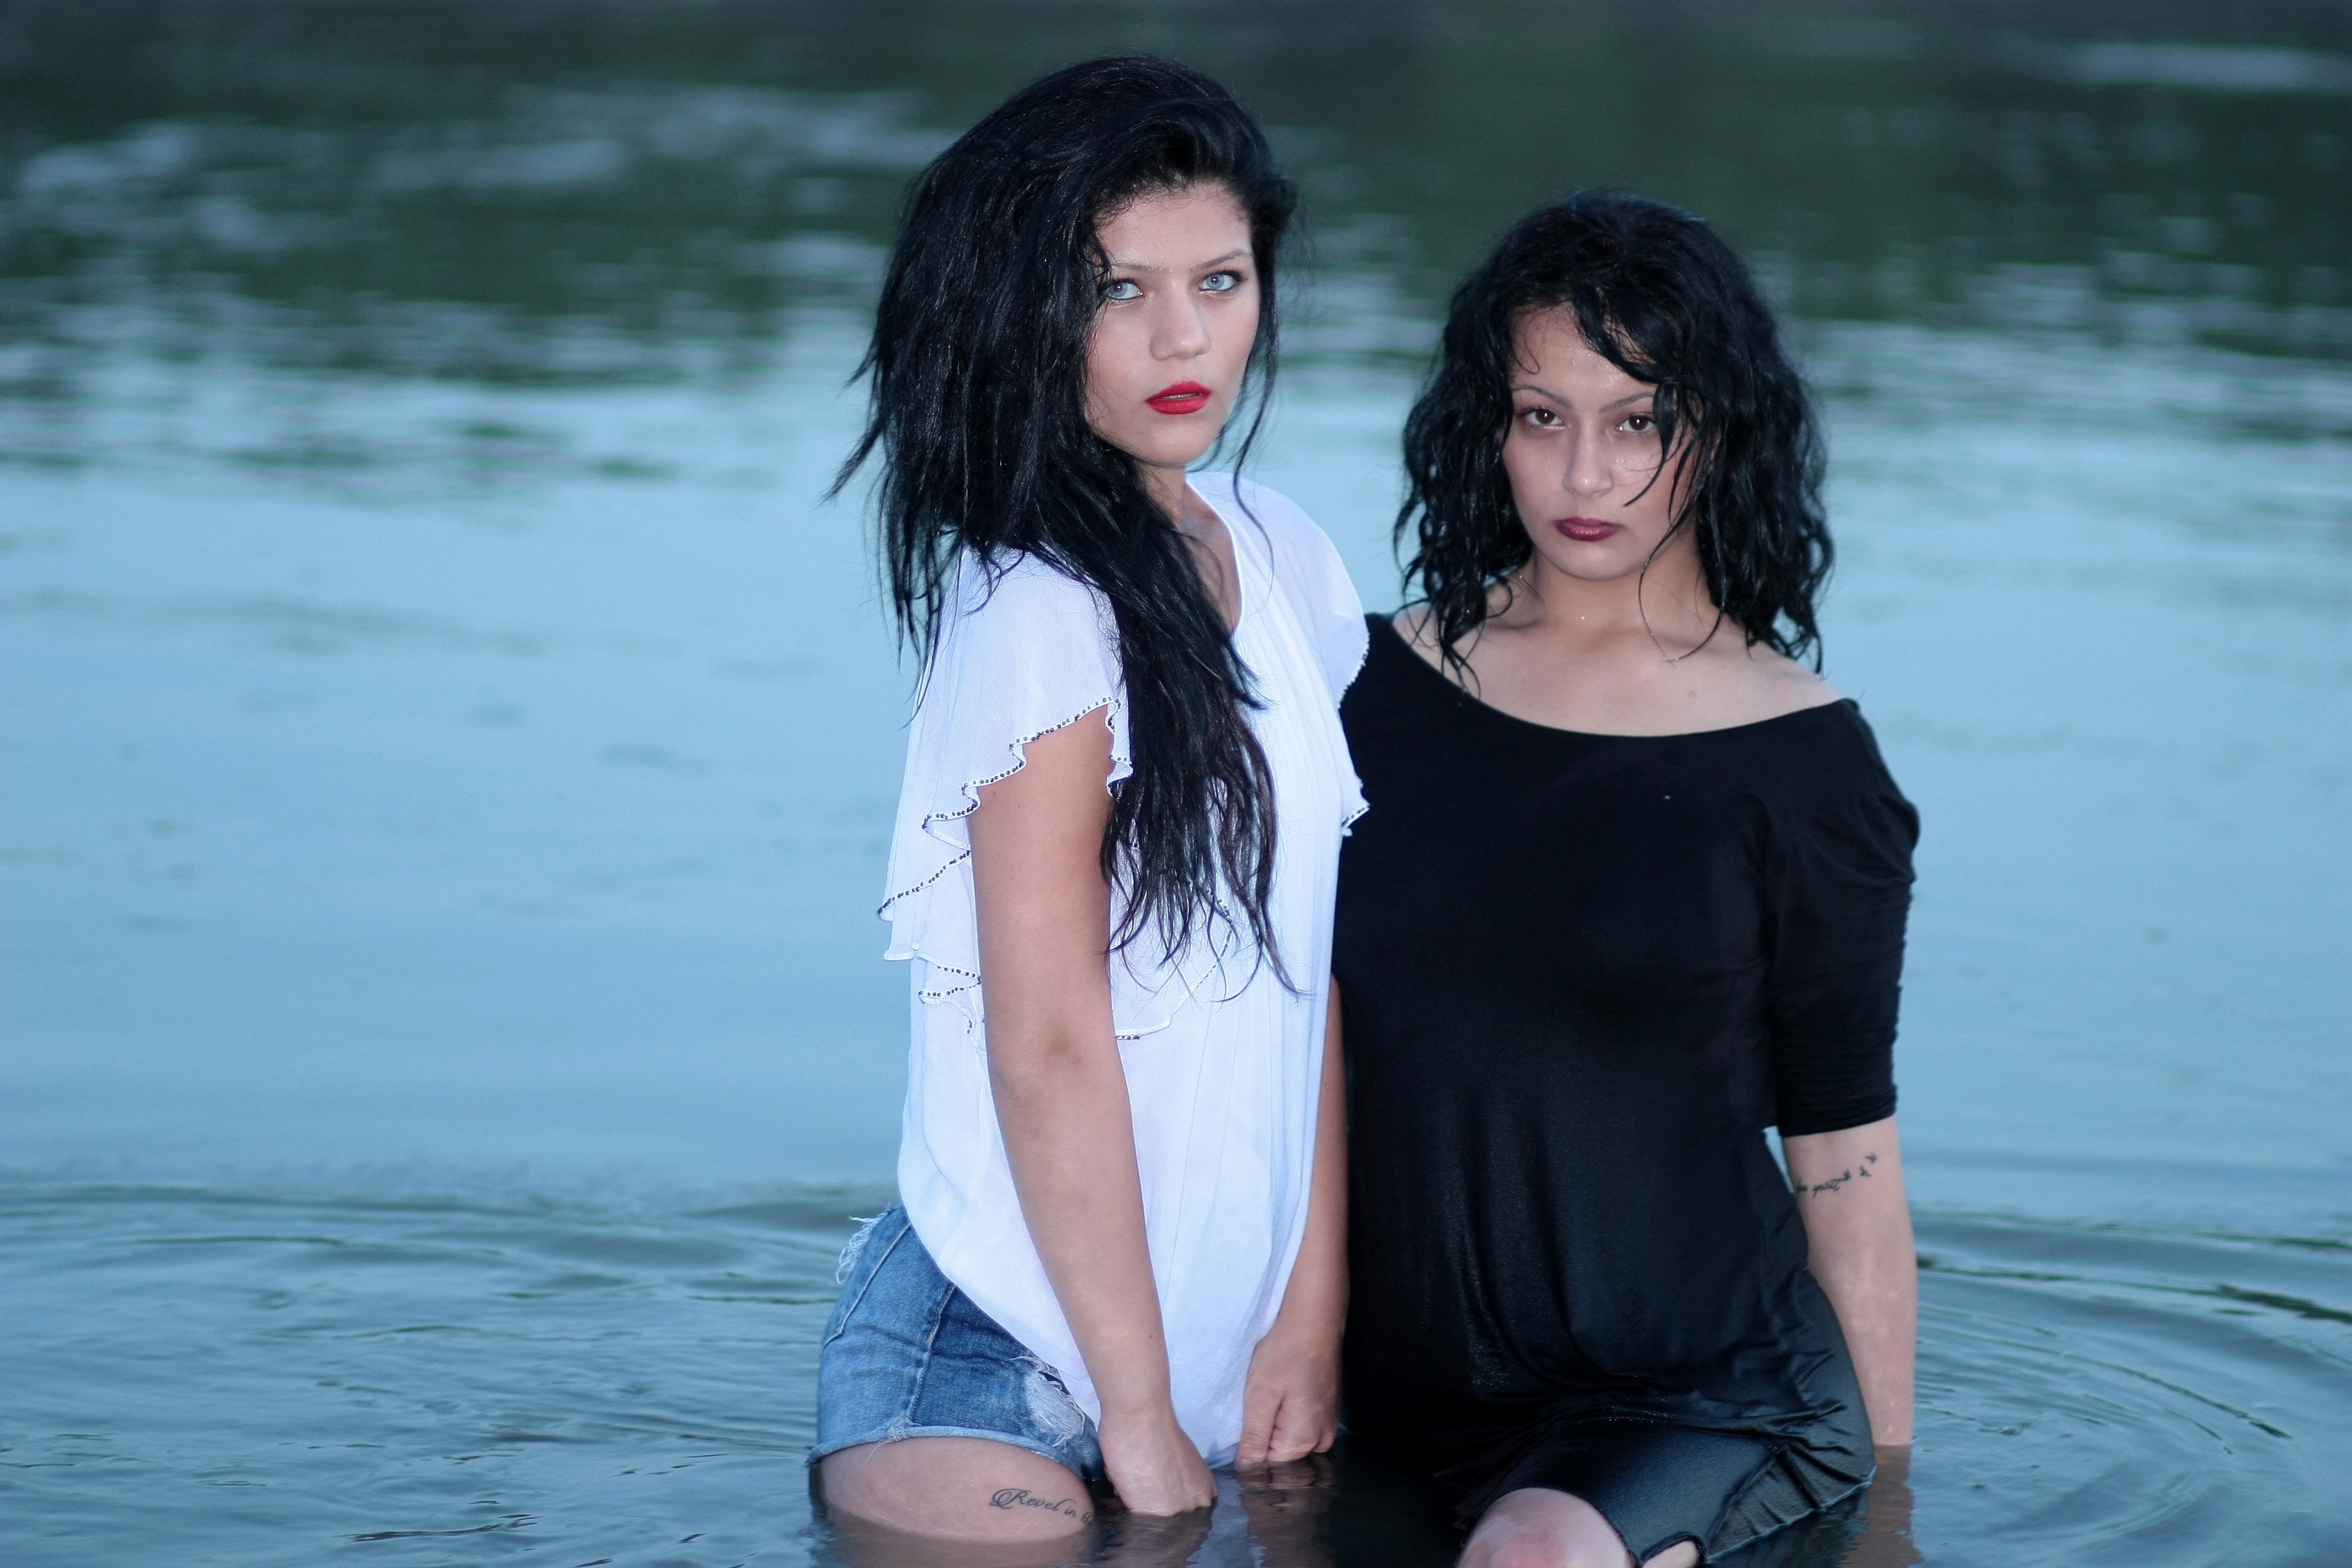
sea, water, person, people, girl, woman, photography, vacation, wild, leg, portrait, model, romance, fashion, two, lady, facial expression, season, smile, black hair, girls, fun, dress, photograph, beauty, emotion, sensual, interaction, photo shoot, portrait photography, human positions